Lenovo

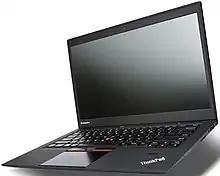
The first generation ThinkPad X1 Carbon from 2012 Ultrabook with extensive use of lightweight and durable carbon fibre technology

On 29 January 2014, Google announced it would sell Motorola Mobility to Lenovo for US$2.91 billion. As of February 2014, Google owned about 5.94% of Lenovo's stock. The deal included smartphone lines like the Moto X, Moto G, Droid Turbo, and the future Motorola Mobility product roadmap, while Google retained the Advanced Technologies & Projects unit and all but 2,000 of the company's patents. Lenovo received royalty free licenses to all the patents retained by Google. Lenovo received approval from the European Union for its acquisition of Motorola in June 2014. The acquisition was completed on 30 October 2014. Motorola Mobility remained headquartered in Chicago, and continued to use the Motorola brand, but Liu Jun, president of Lenovo's mobile device business, became the head of the company.